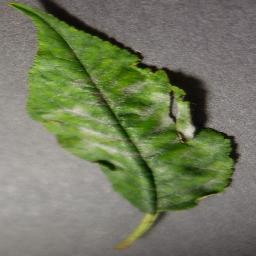
Label: Cherry___Powdery_mildew